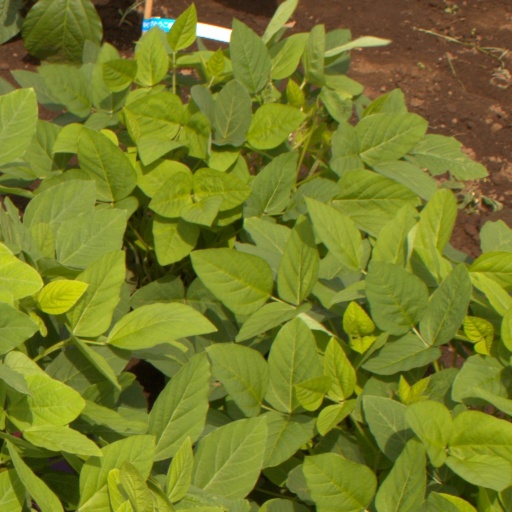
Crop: soybean